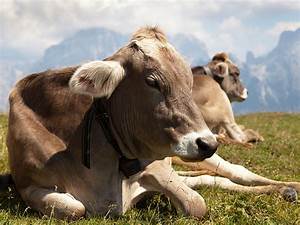
Label: mucca